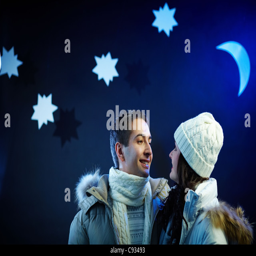
portrait of happy couple looking at one another with moon and stars above their heads